Google Images

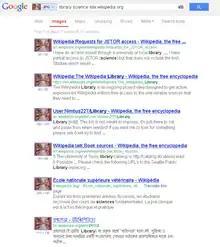
The Search by Image feature in use

Google Images has a Search by Image feature for performing reverse image searches. Unlike traditional image retrieval, this feature removes the need to type in keywords and terms into the Google search box. Instead, users search by submitting an image as their query. Results may include similar images, web results, pages with the image, and different resolutions of the image. Images on Google may take anything between 2–30 days to index if they are properly formatted.